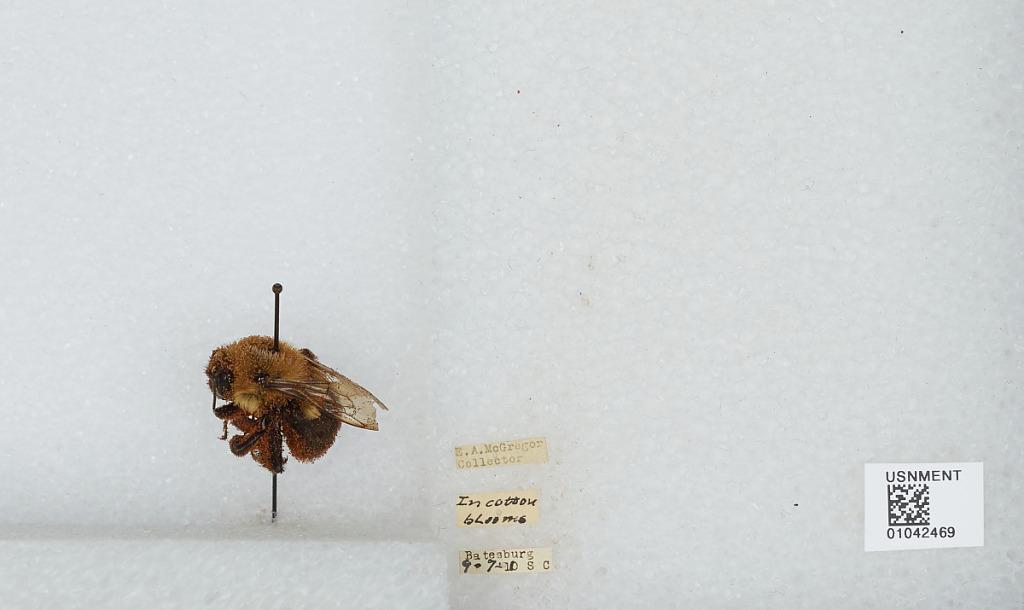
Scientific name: Bombus sp.
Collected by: E. McGregor
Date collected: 1910-9-7
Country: United States
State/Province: South Carolina
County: Lexington
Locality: Batesburg
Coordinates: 33.9078, -81.5475